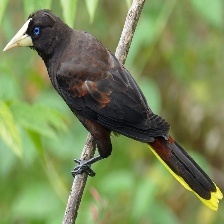
Species: CRESTED OROPENDOLA
Scientific name: PSAROCOLIUS DECUMANUS